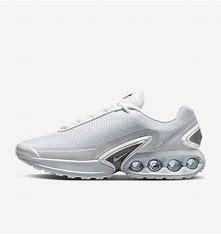
Brand: Nike
Model: Air Max DN